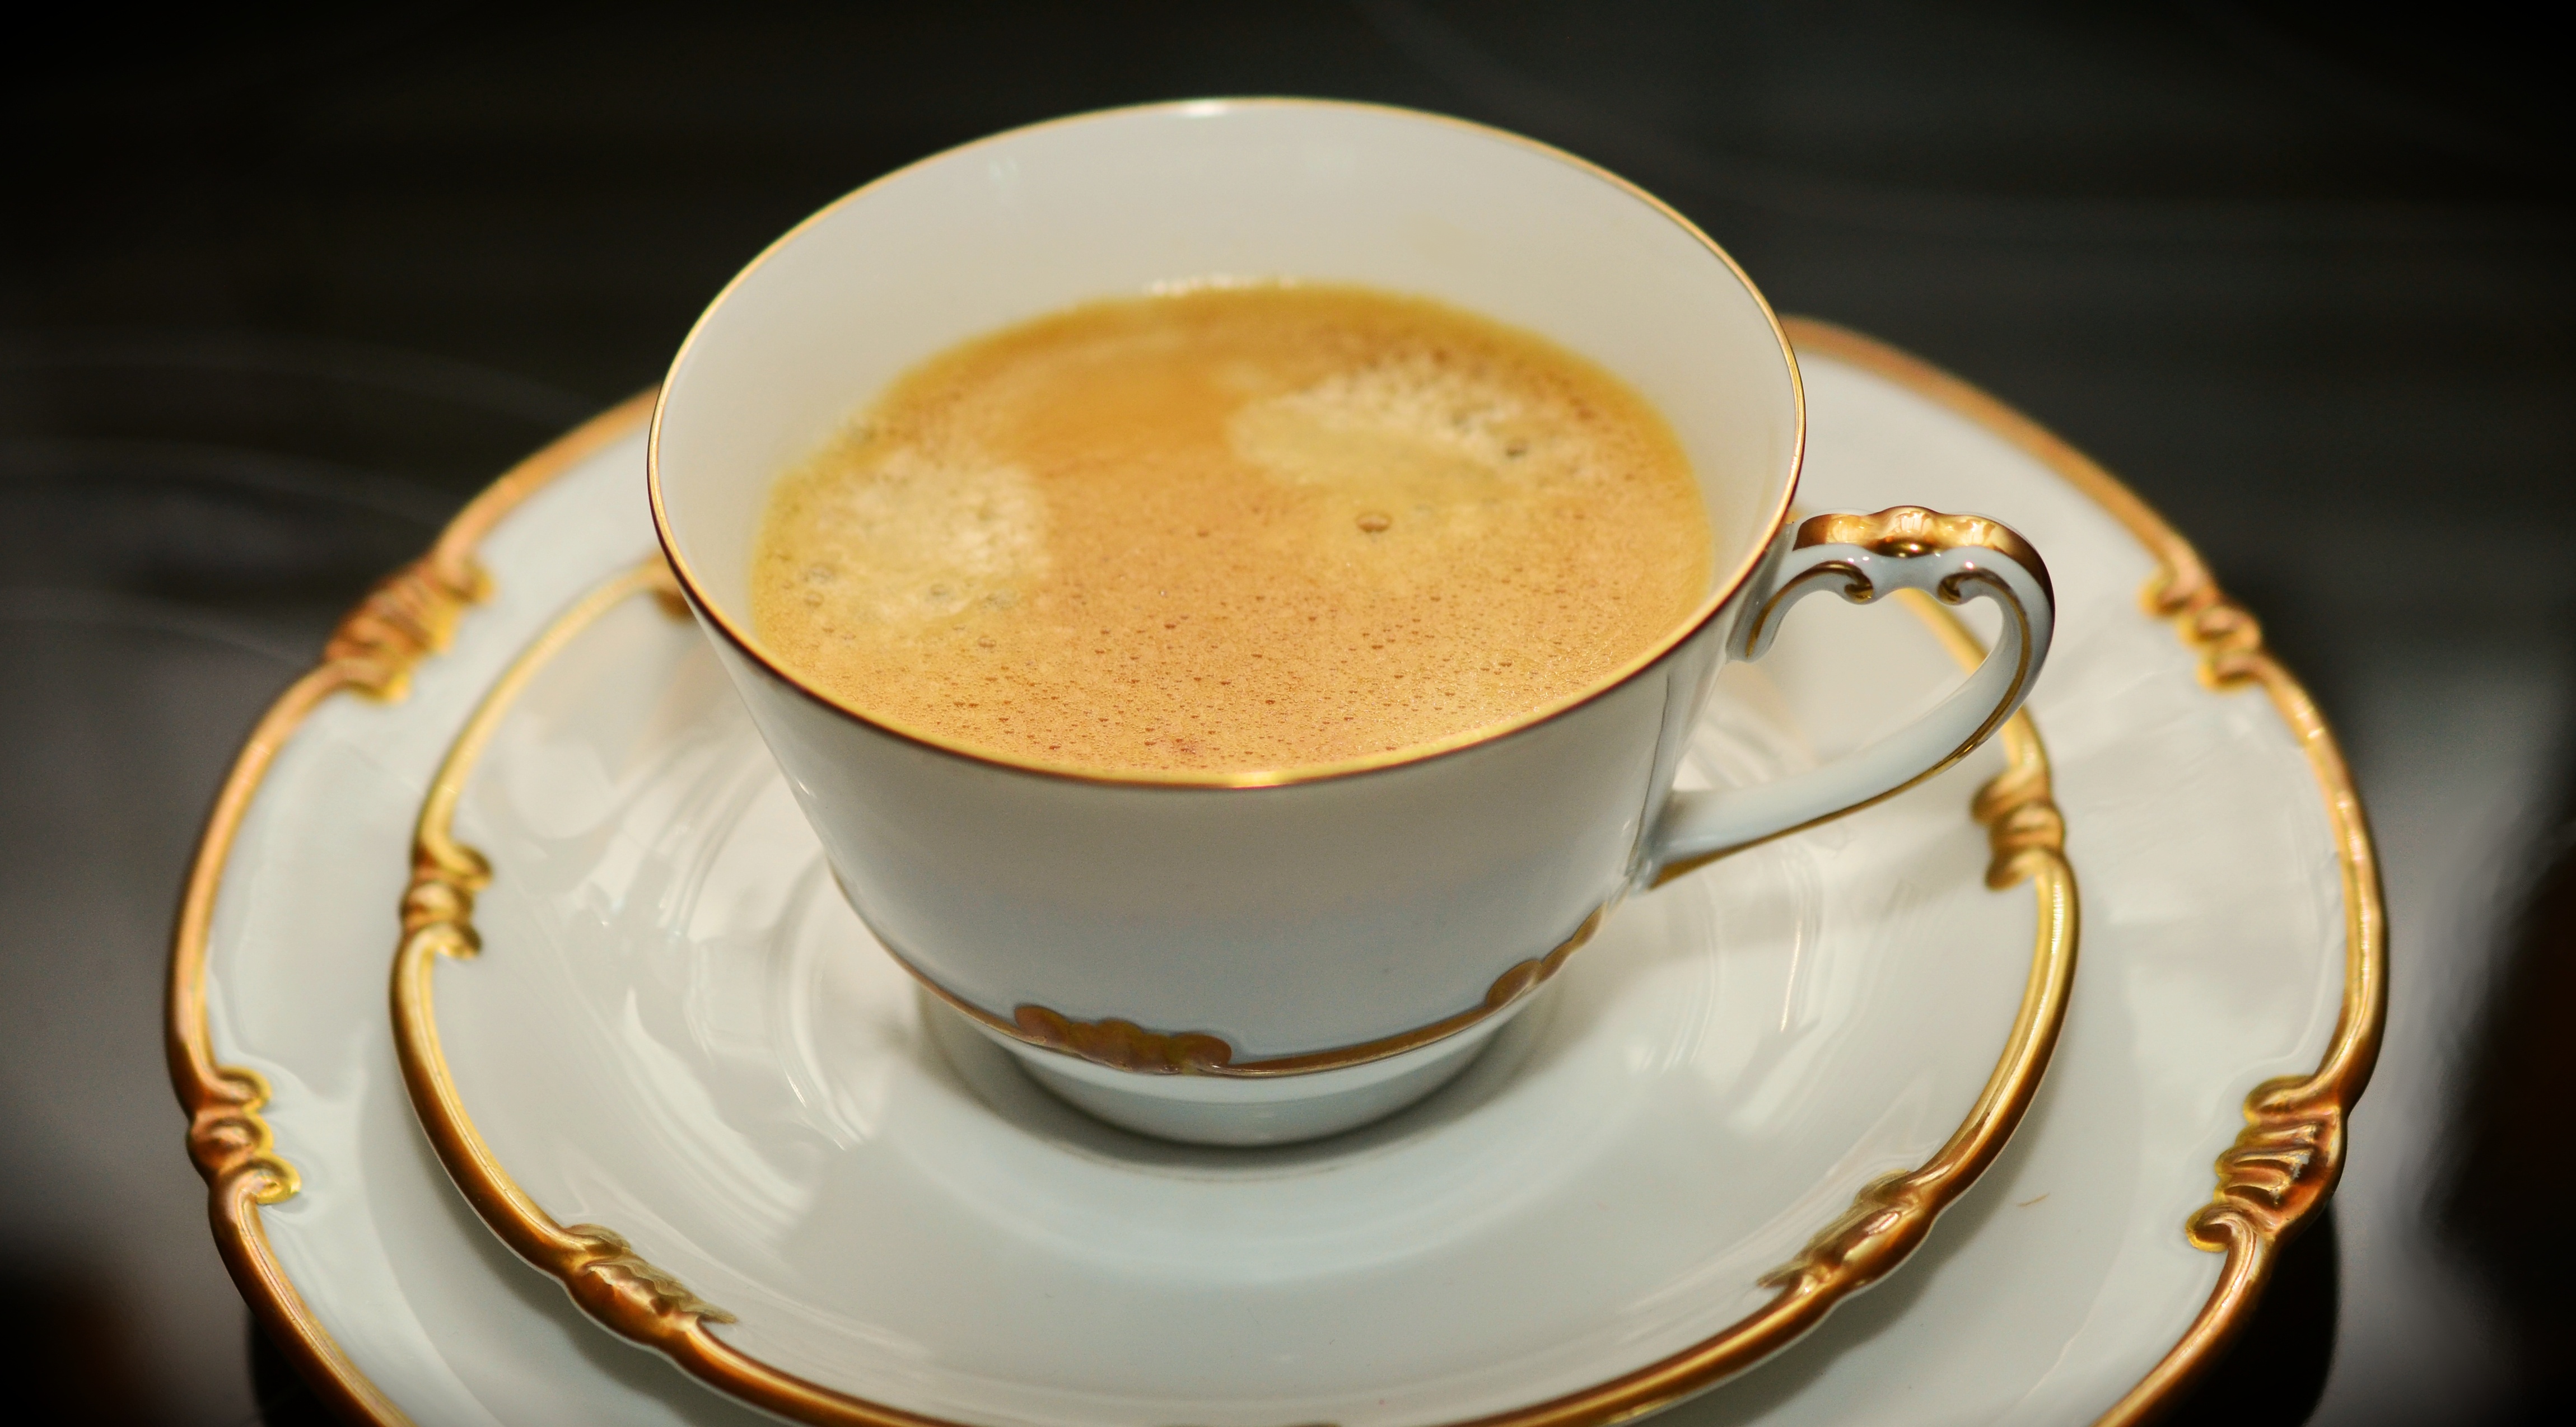
coffee, aroma, cup, latte, cappuccino, dish, food, drink, espresso, decor, coffee cup, tableware, break, porcelain, cover, benefit from, noble, flavor, flat white, builds, caf au lait, caff macchiato, salep, gold trim dinnerware